Aeronautics

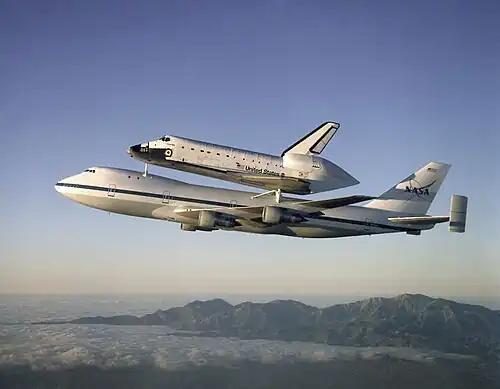
Space Shuttle "Atlantis" on a Shuttle Carrier Aircraft

Aeronautics is the science or art involved with the study, design, and manufacturing of air flight-capable machines, and the techniques of operating aircraft and rockets within the atmosphere.